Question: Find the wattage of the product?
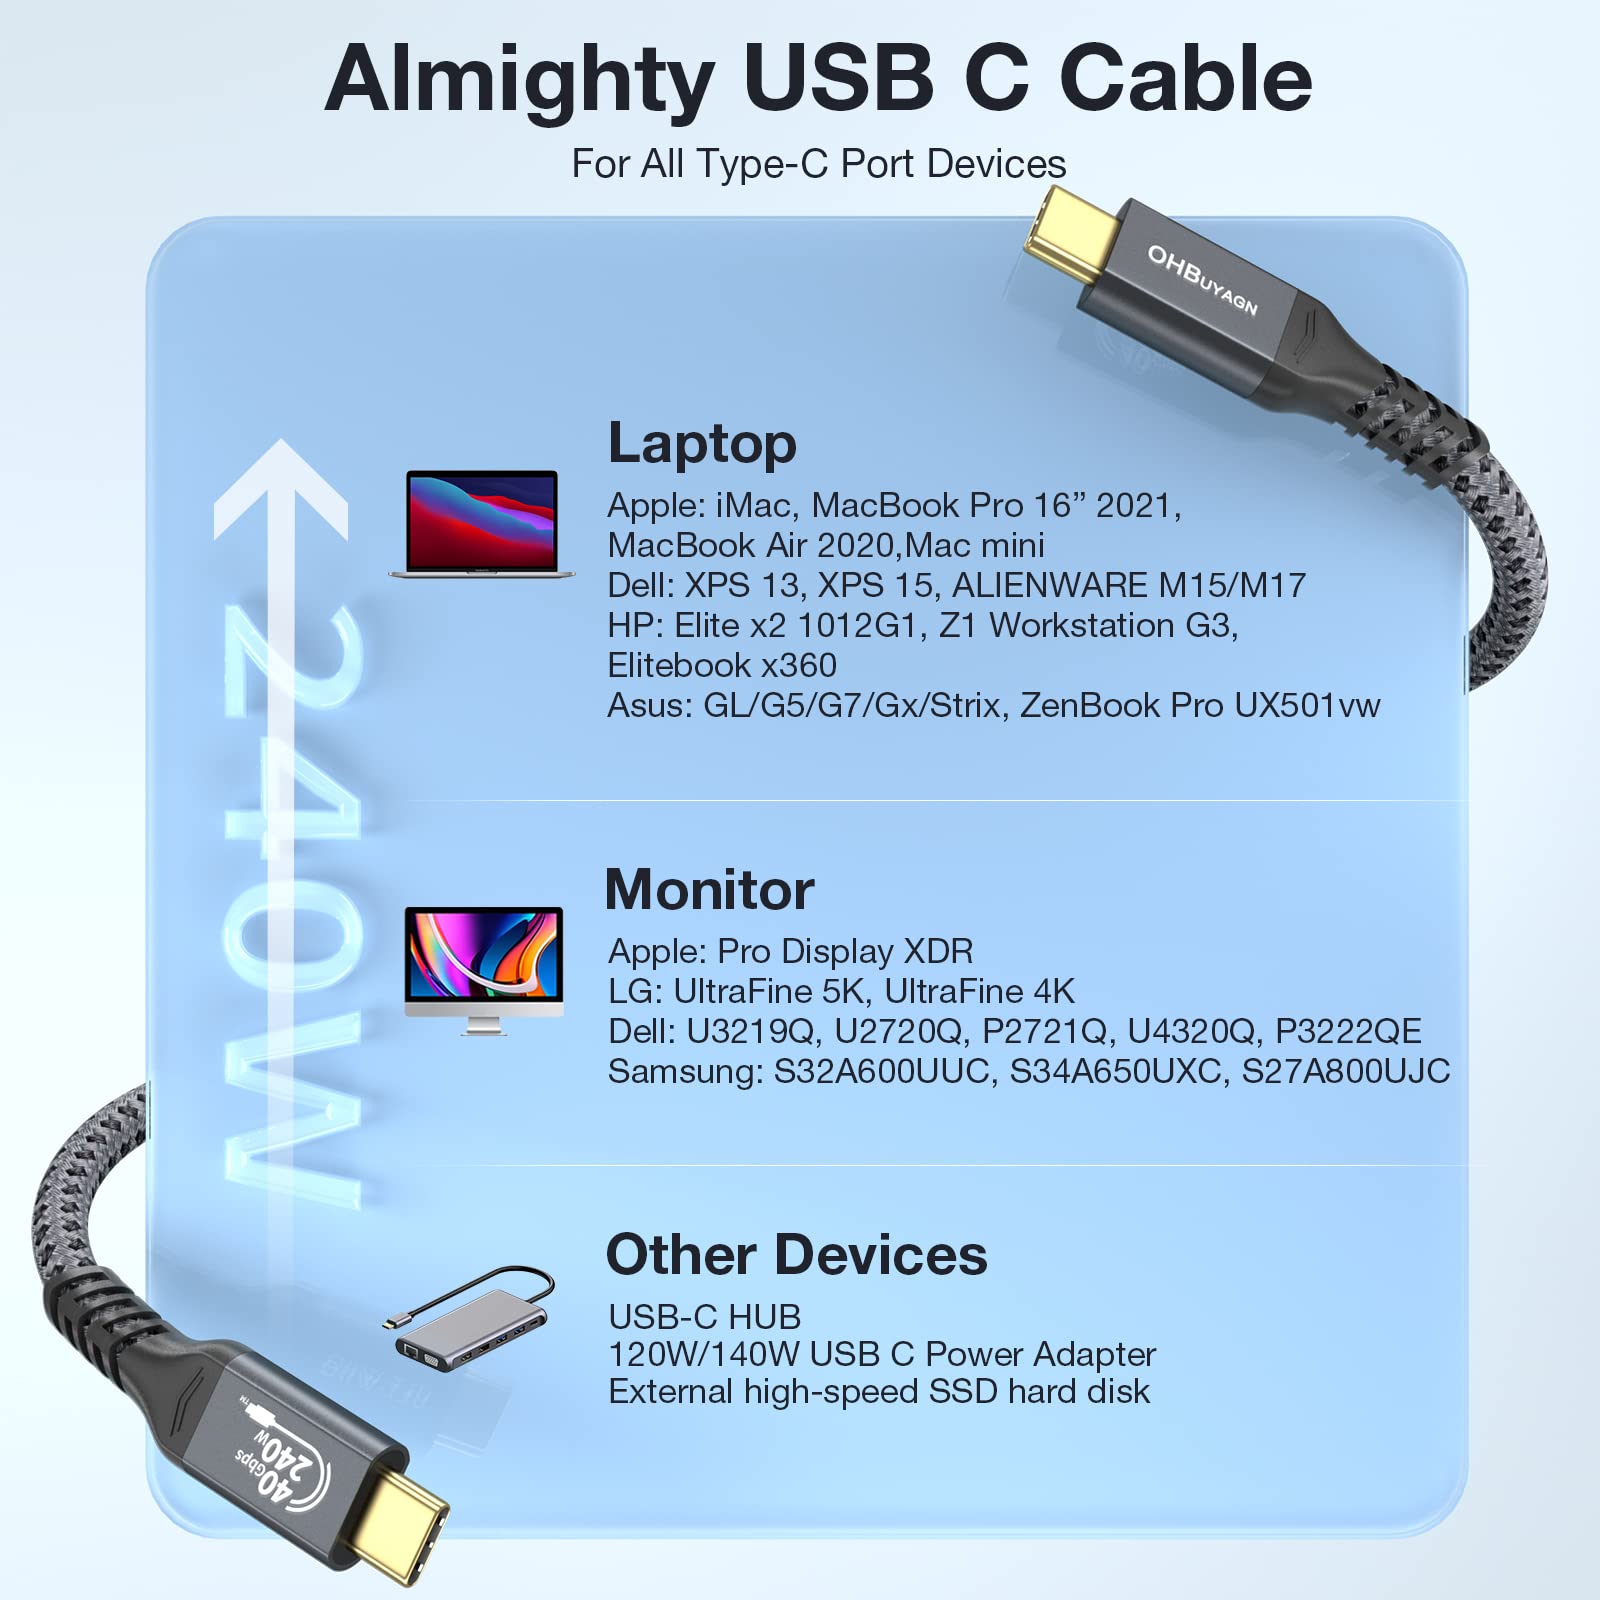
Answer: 240.0 watt